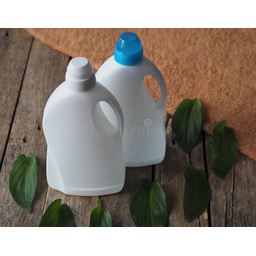
Label: plastic